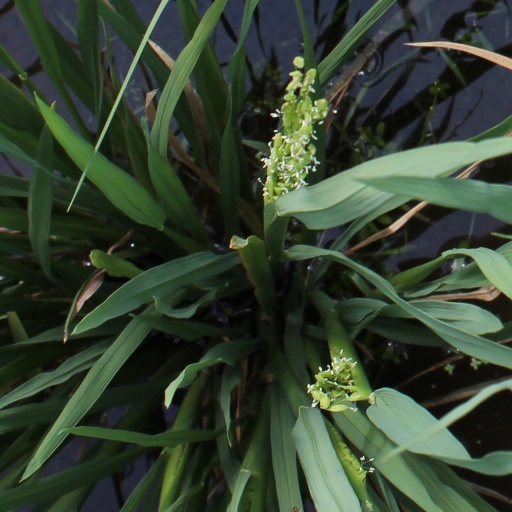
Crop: rice